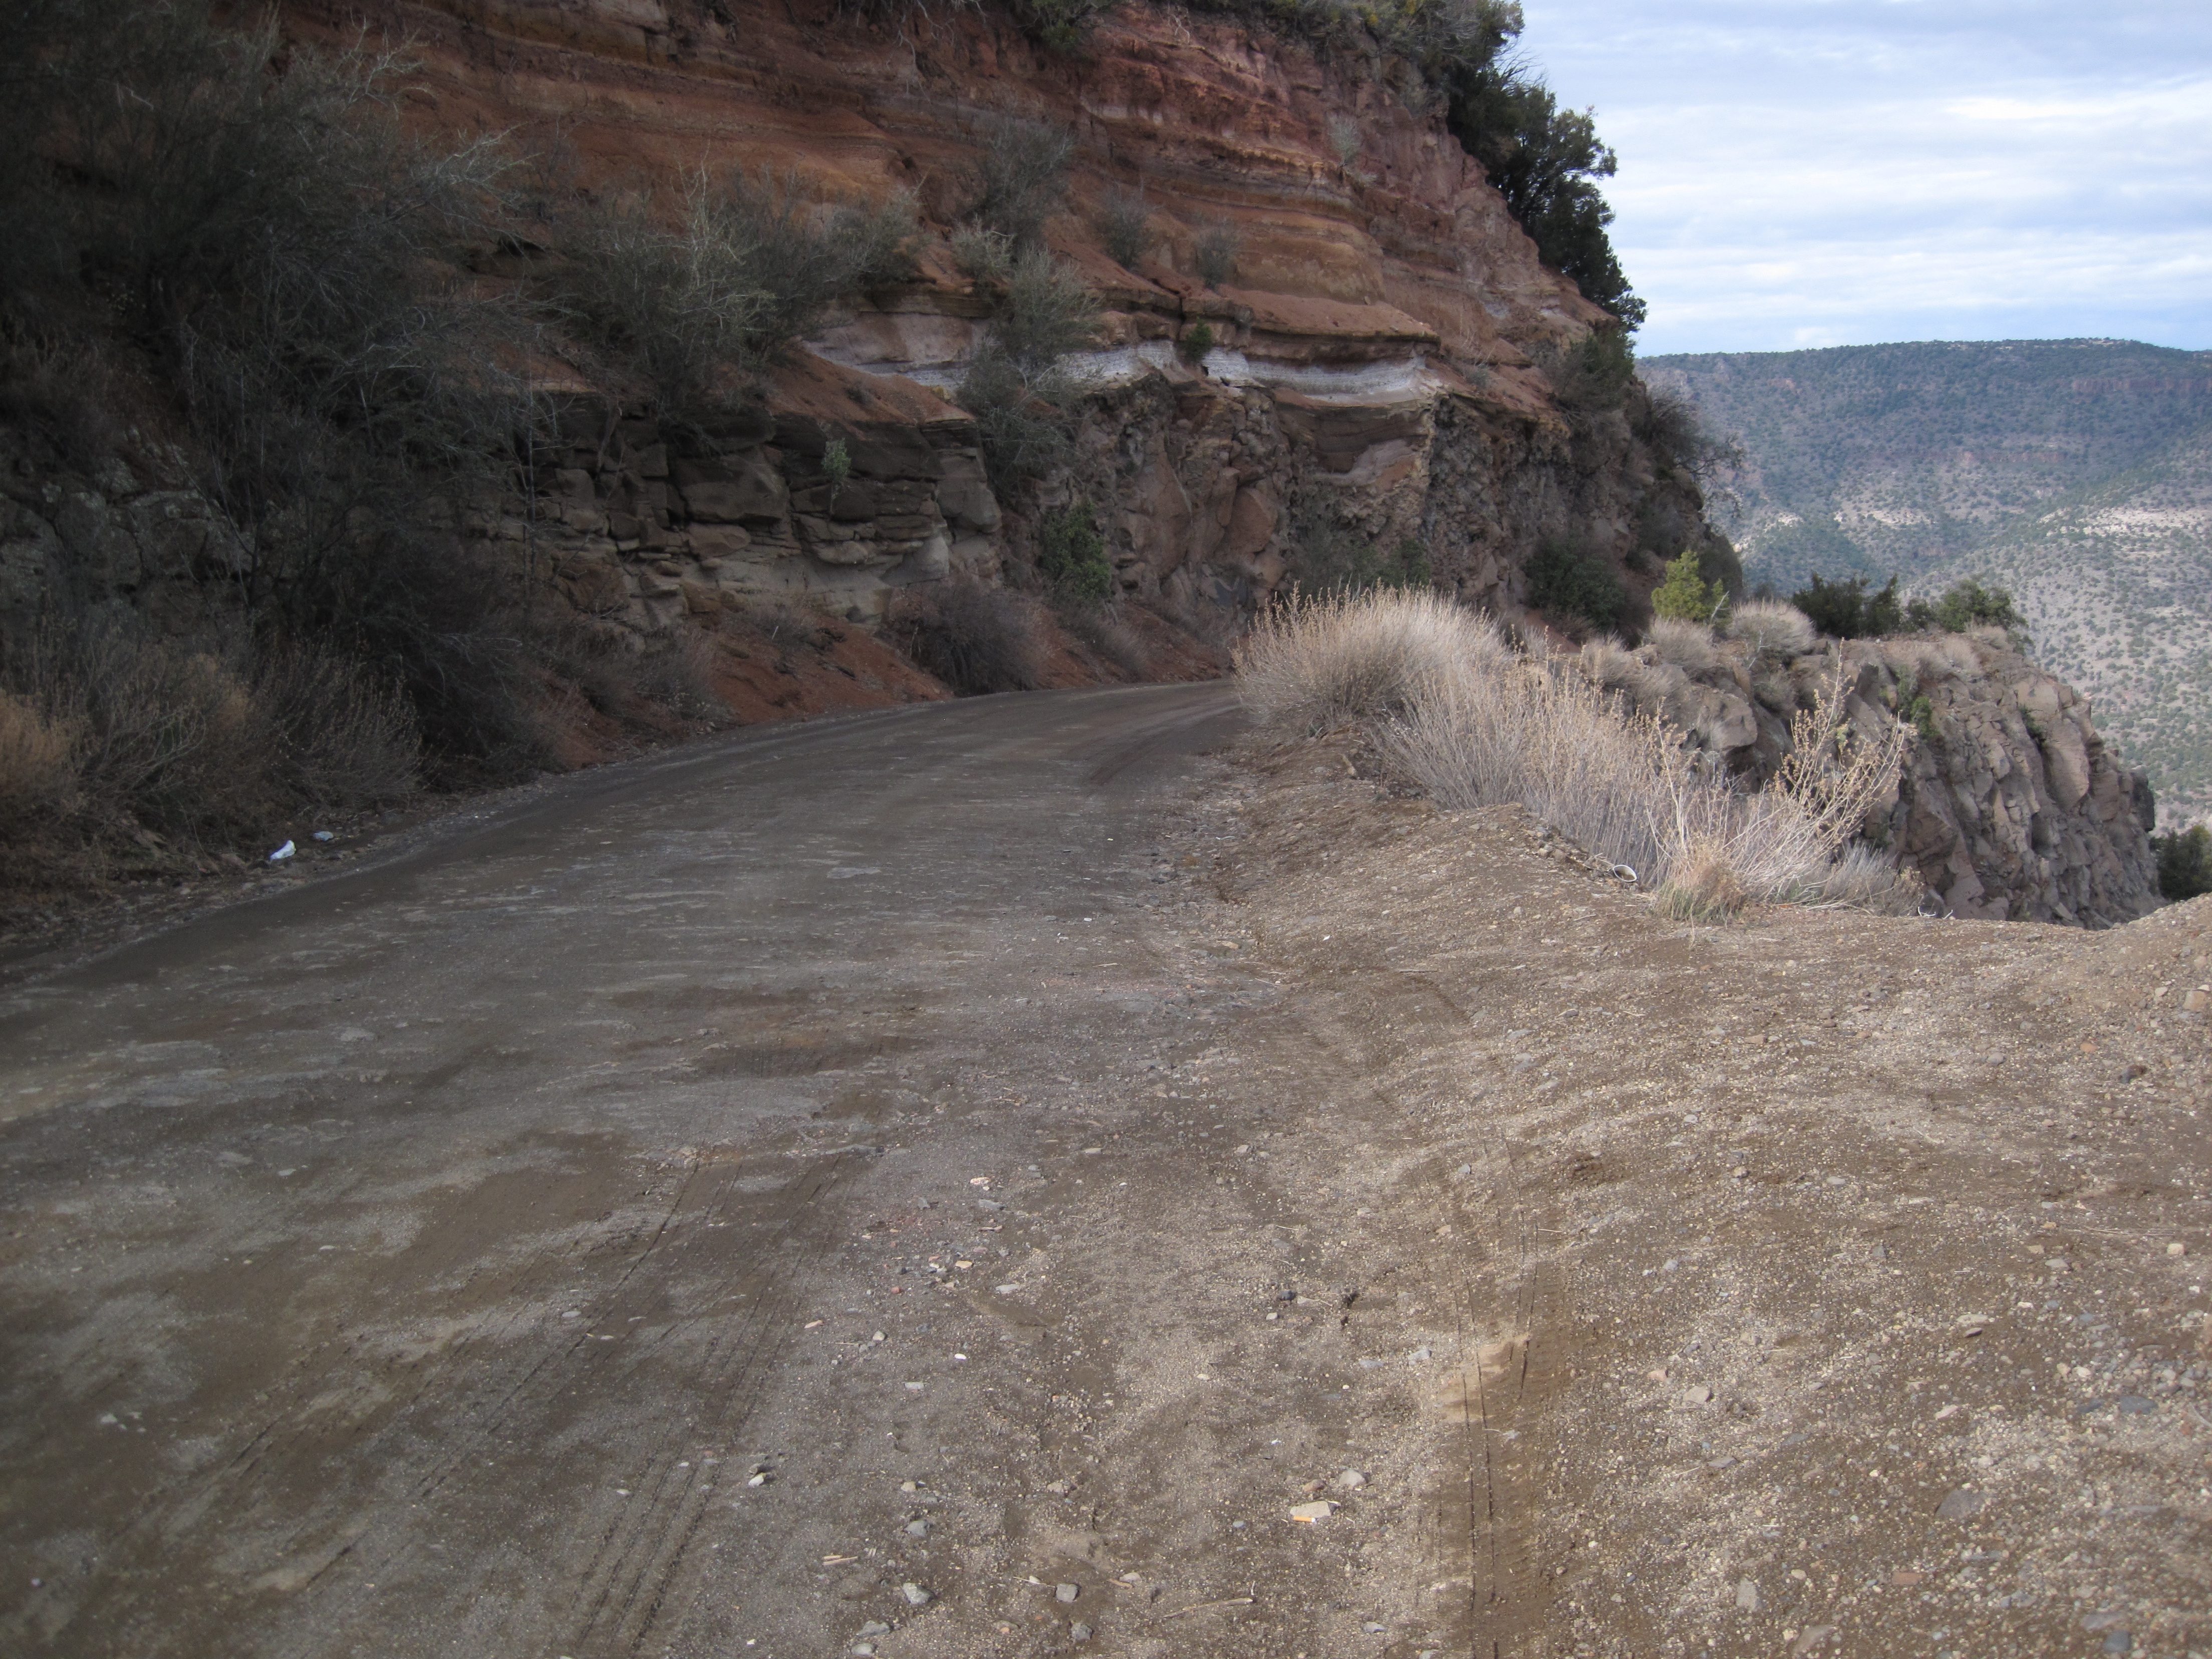
rock, trail, valley, formation, cliff, canyon, terrain, ridge, geology, badlands, plateau, wadi, landform, geographical feature, geological phenomenon